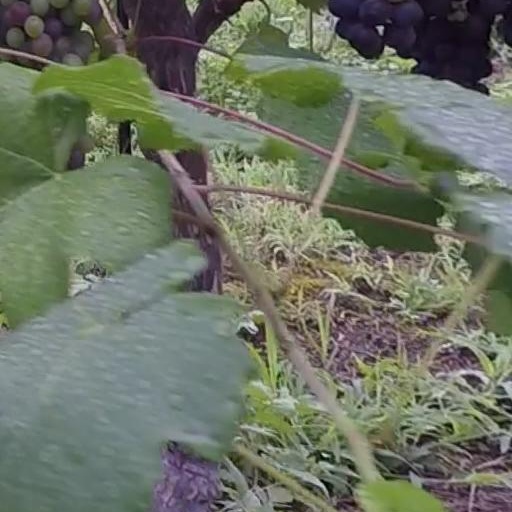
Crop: grape